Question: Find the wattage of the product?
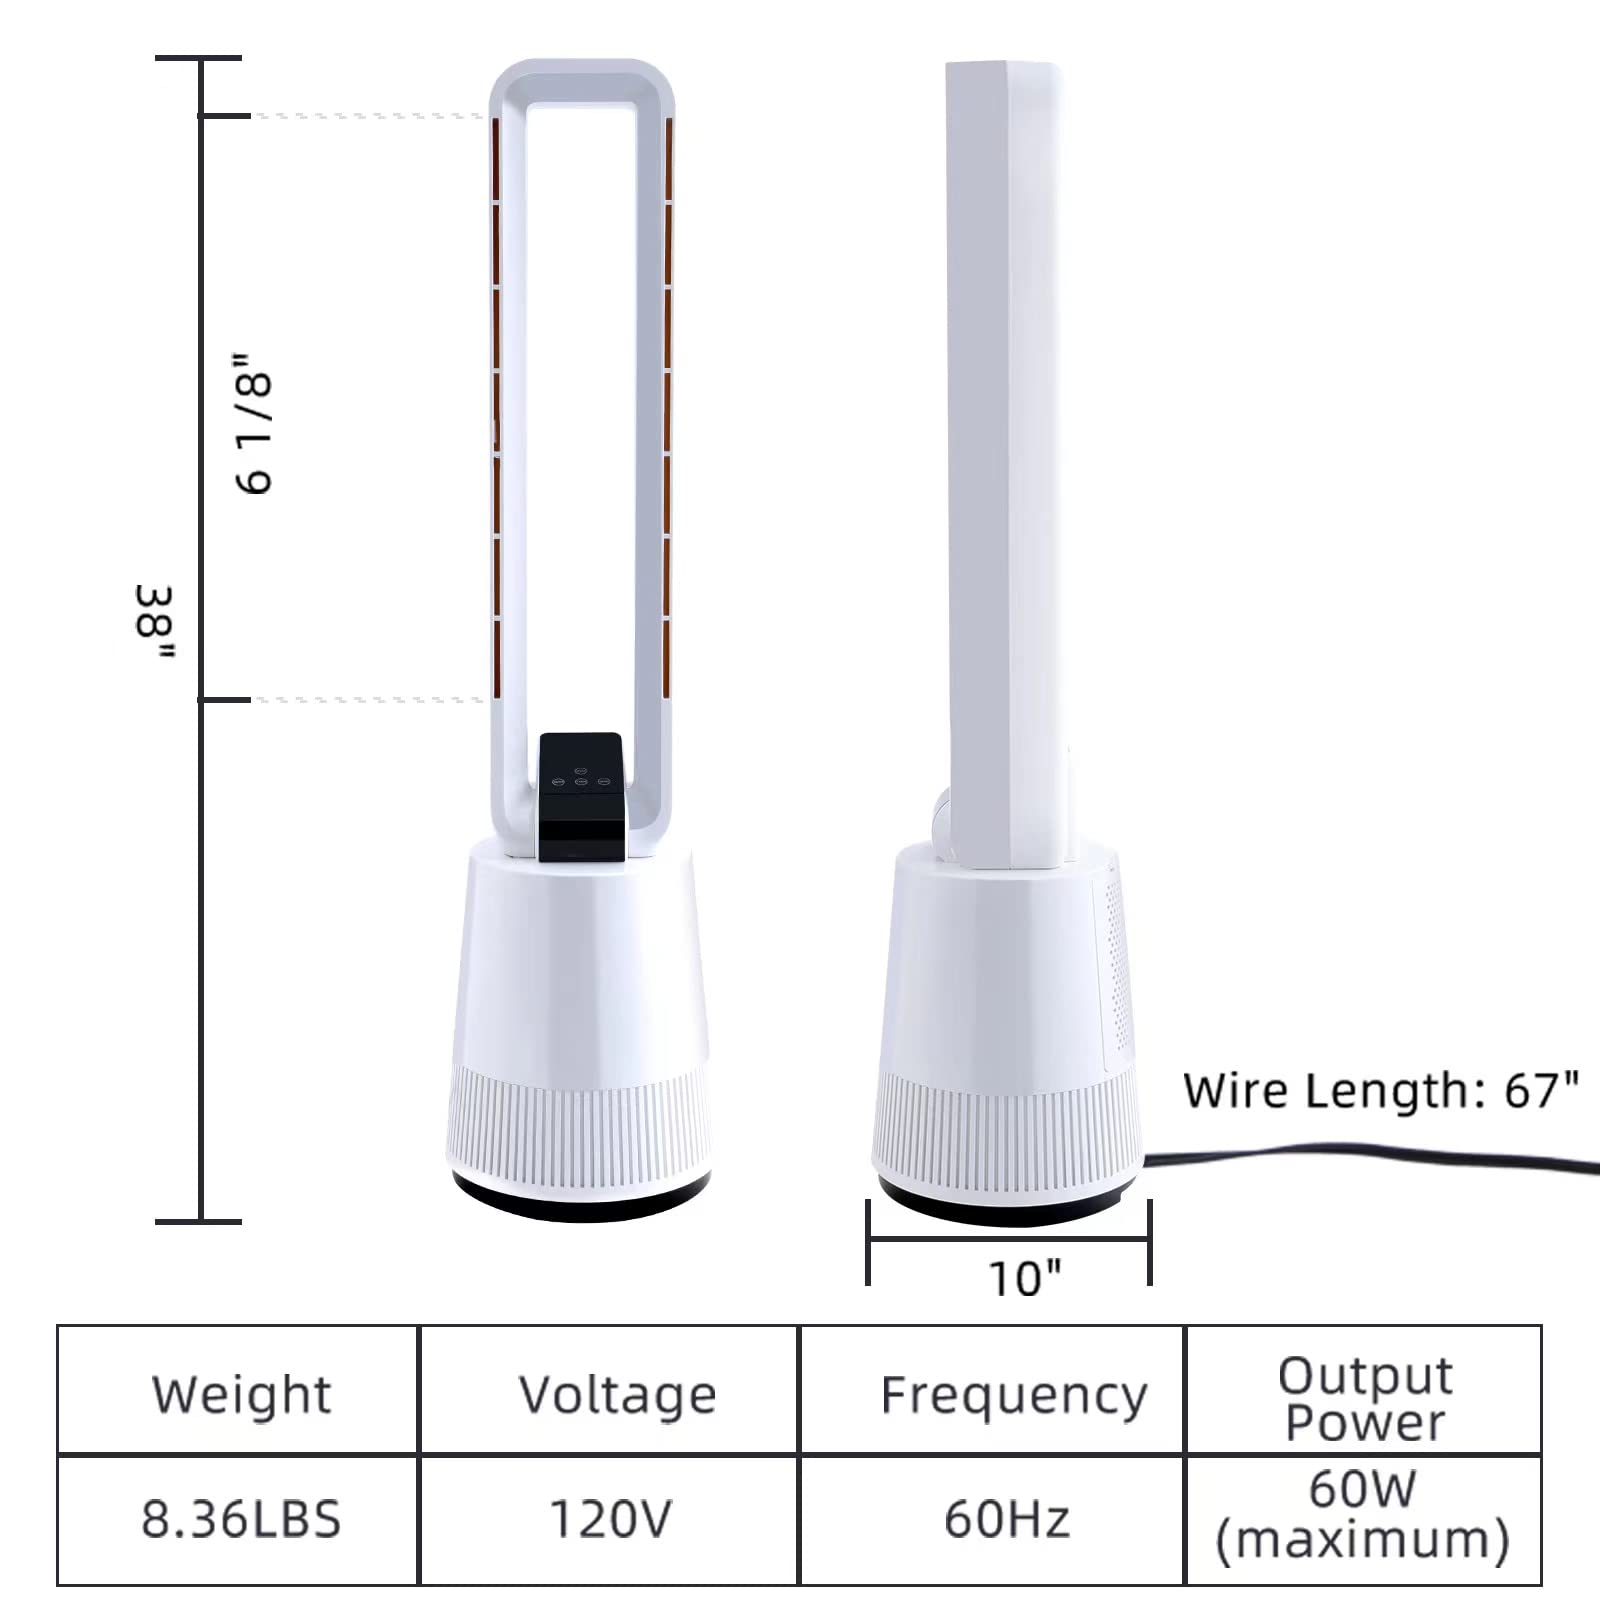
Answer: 60.0 watt